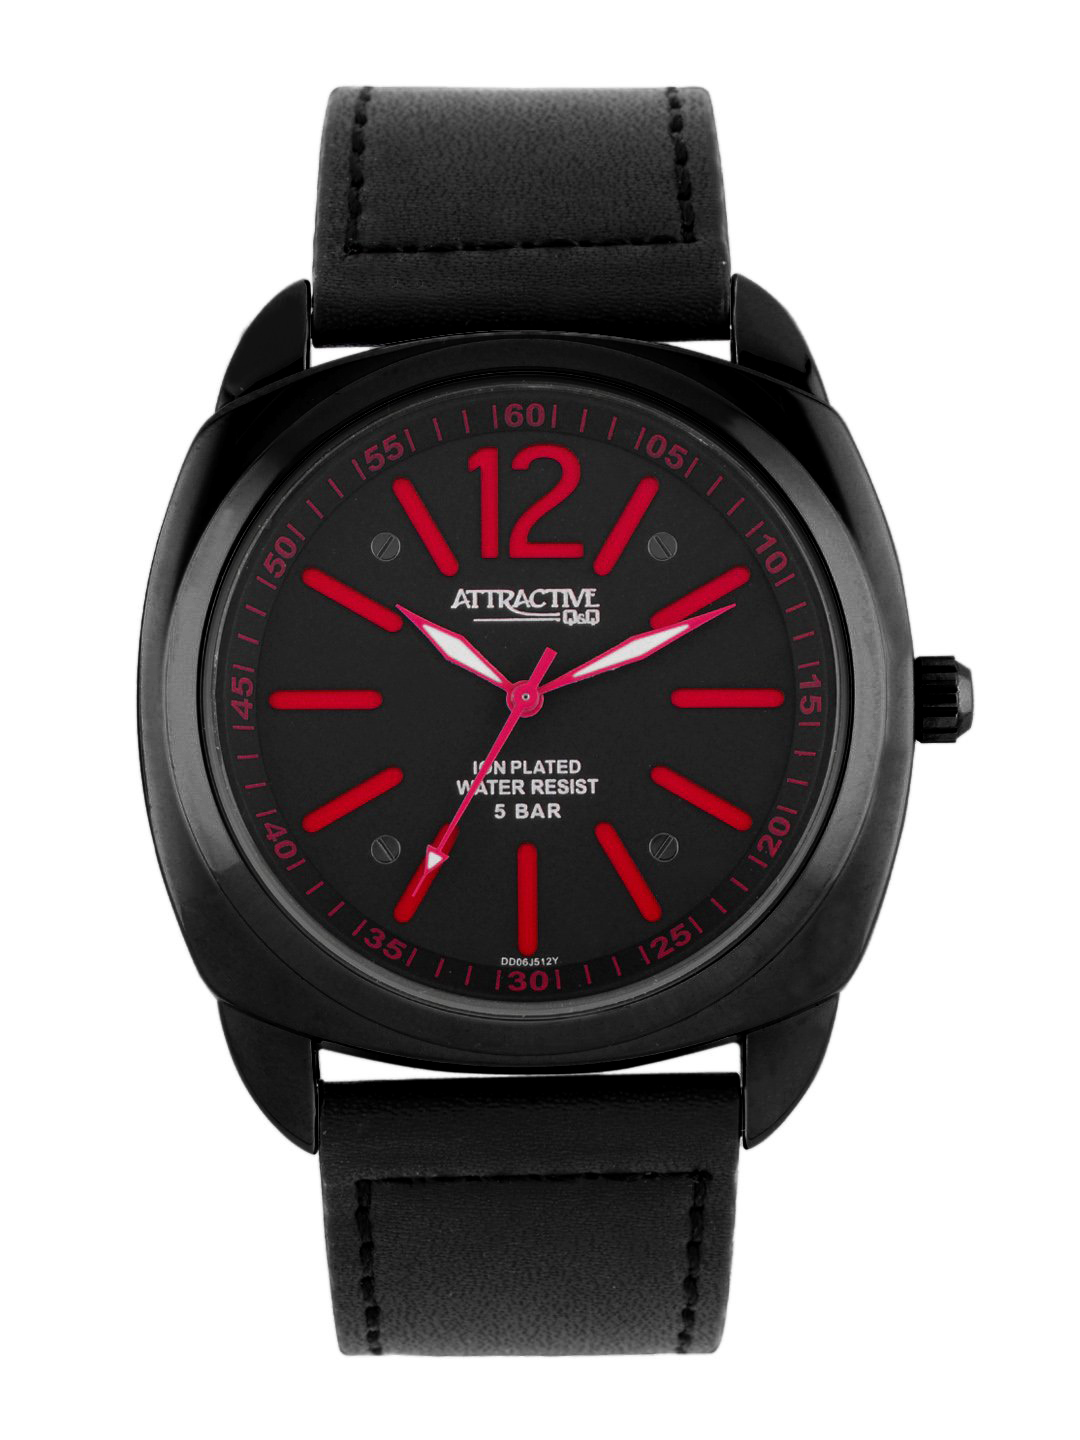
Q&Q Men Black Watch
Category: Accessories / Watches / Watches
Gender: Men
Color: Black
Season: Winter 2016
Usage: Casual